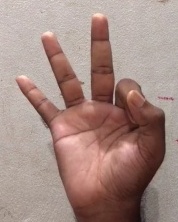
ASL sign: 9